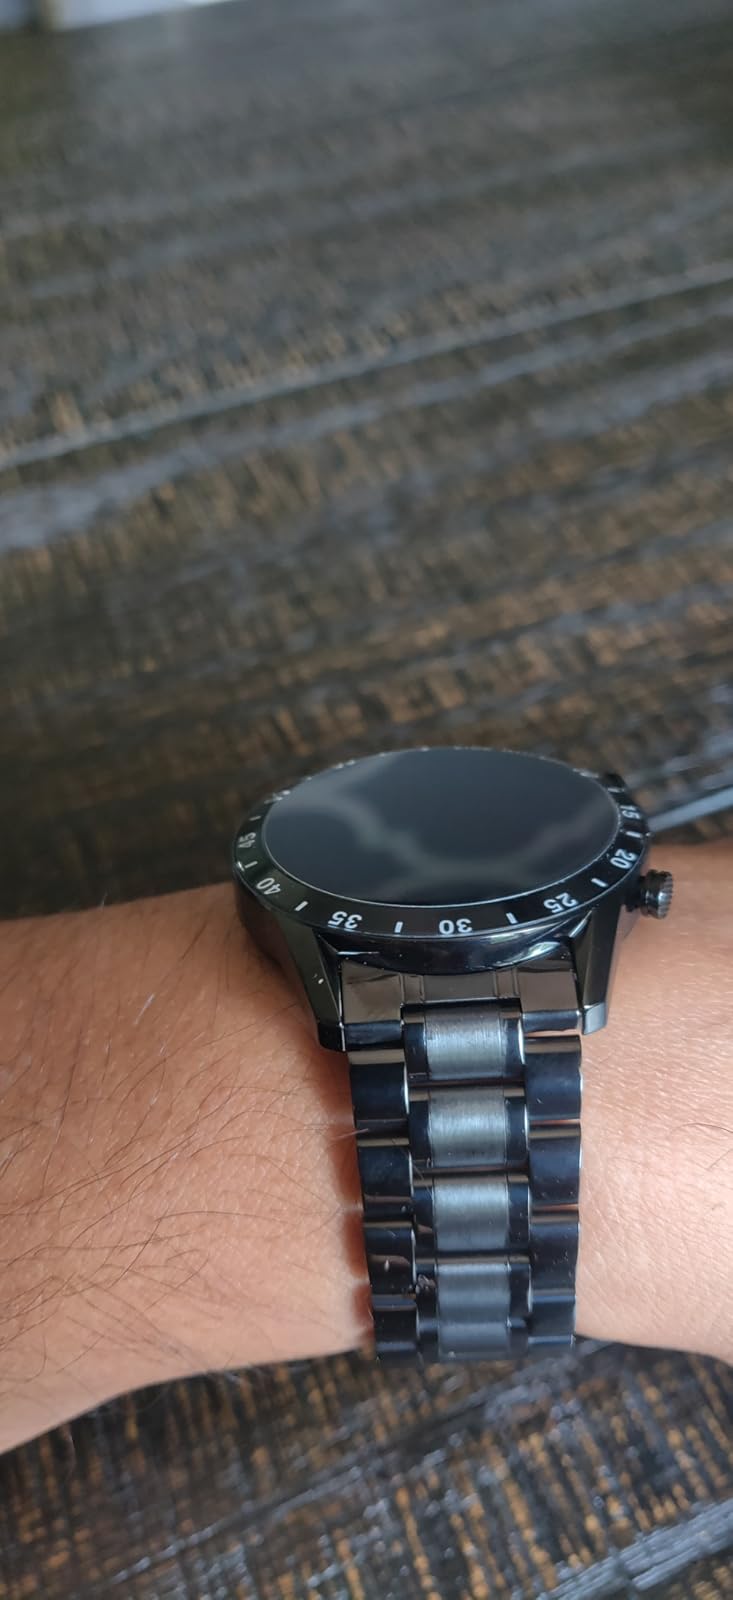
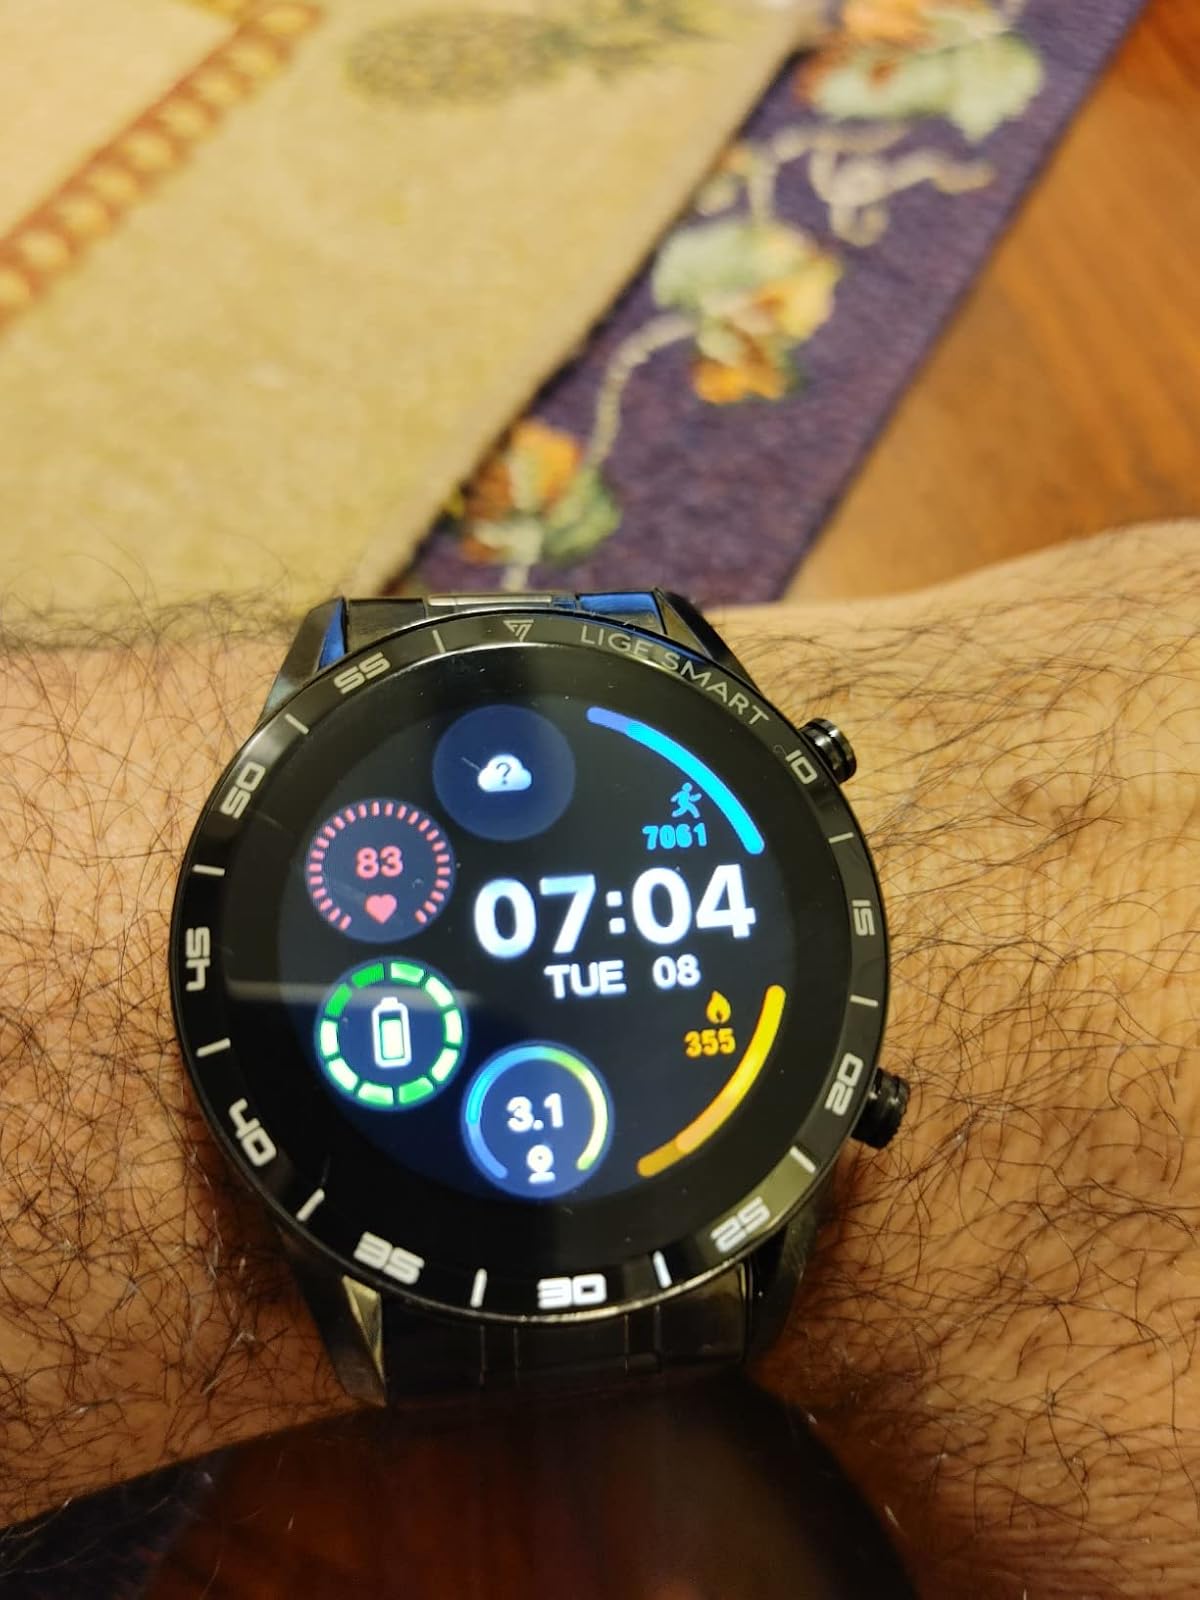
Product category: smartwatch
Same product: yes